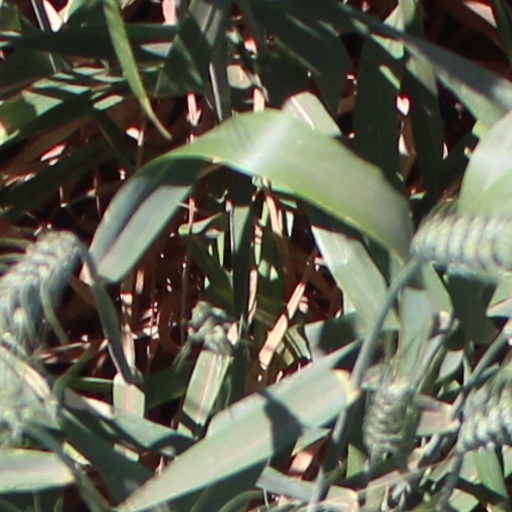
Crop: wheat